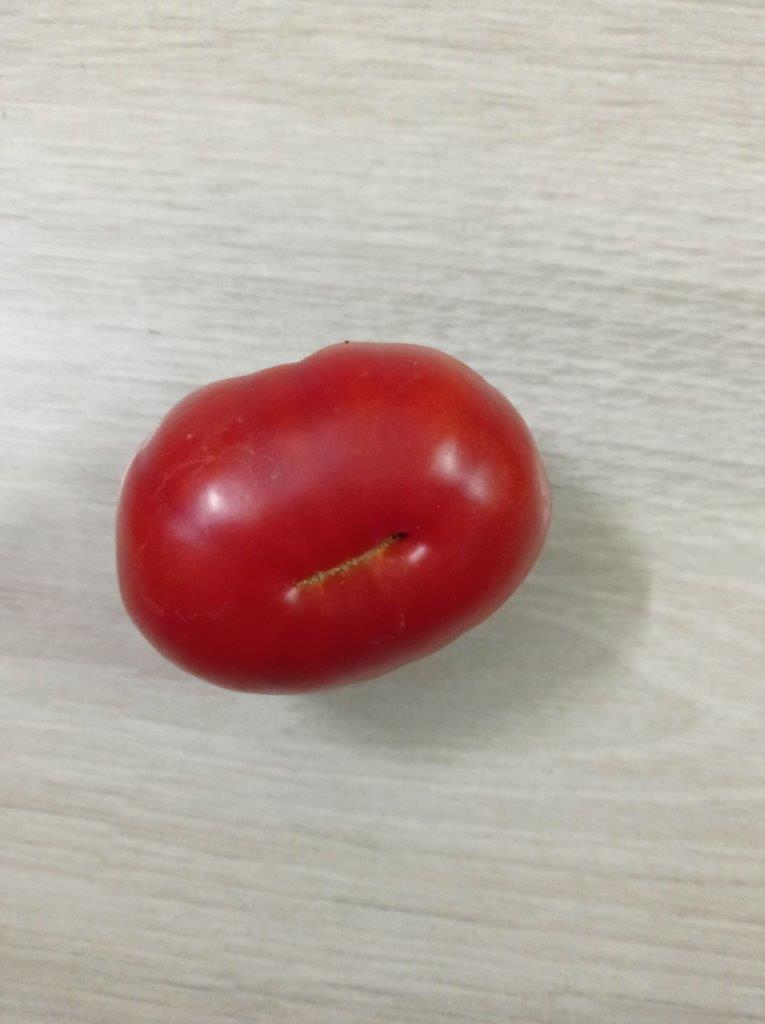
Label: Fresh